Olivia of Palermo

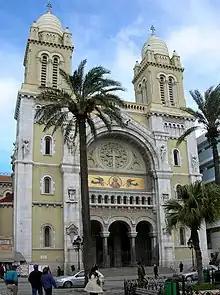
The Cathedral of St. Vincent de Paul and Saint Olivia, in Tunis.

At the end of 1500, her cause was spread by the Franciscans, who sought her body.